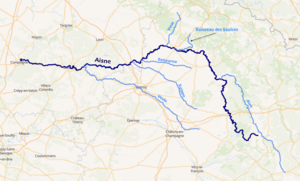
carte réalisée sur umap This map was created from OpenStreetMap project data, collected by the community. This map may be incomplete, and may contain errors. Don't rely solely on it for navigation.
L'Aisne est une rivière du nord de la France, dans les deux régions Grand Est, Hauts-de-France, traversant les cinq départements Meuse, Marne, Ardennes, Aisne, Oise. Elle est un affluent gauche de l'Oise, ce qui fait d'elle un sous-affluent de la Seine. Elle donne son nom au département de l'Aisne.